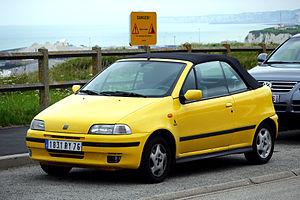
La Fiat Punto est un modèle automobile du constructeur italien Fiat fabriqué de 1993 à 1999.